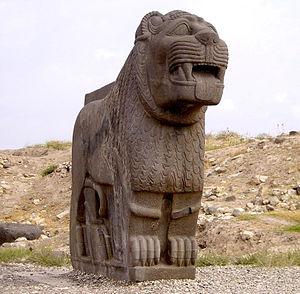
Le temple de Ain Dara ou Ayn Dara est un temple néo-hittite datant du Xᵉ siècle av. J.-C.. Il se situe en Syrie à Ain Dara, à 67 km d'Alep, à 10 km des ruines de l'Église Saint-Siméon-le-Stylite.